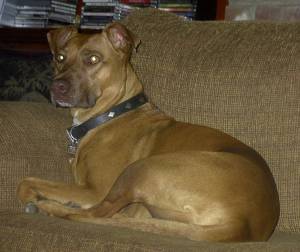
Animal: dog
Breed: american_pit_bull_terrier